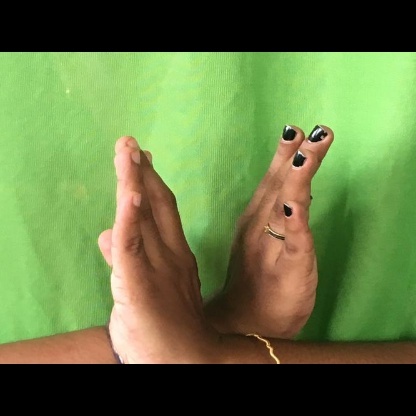
Mudra: Swastikam